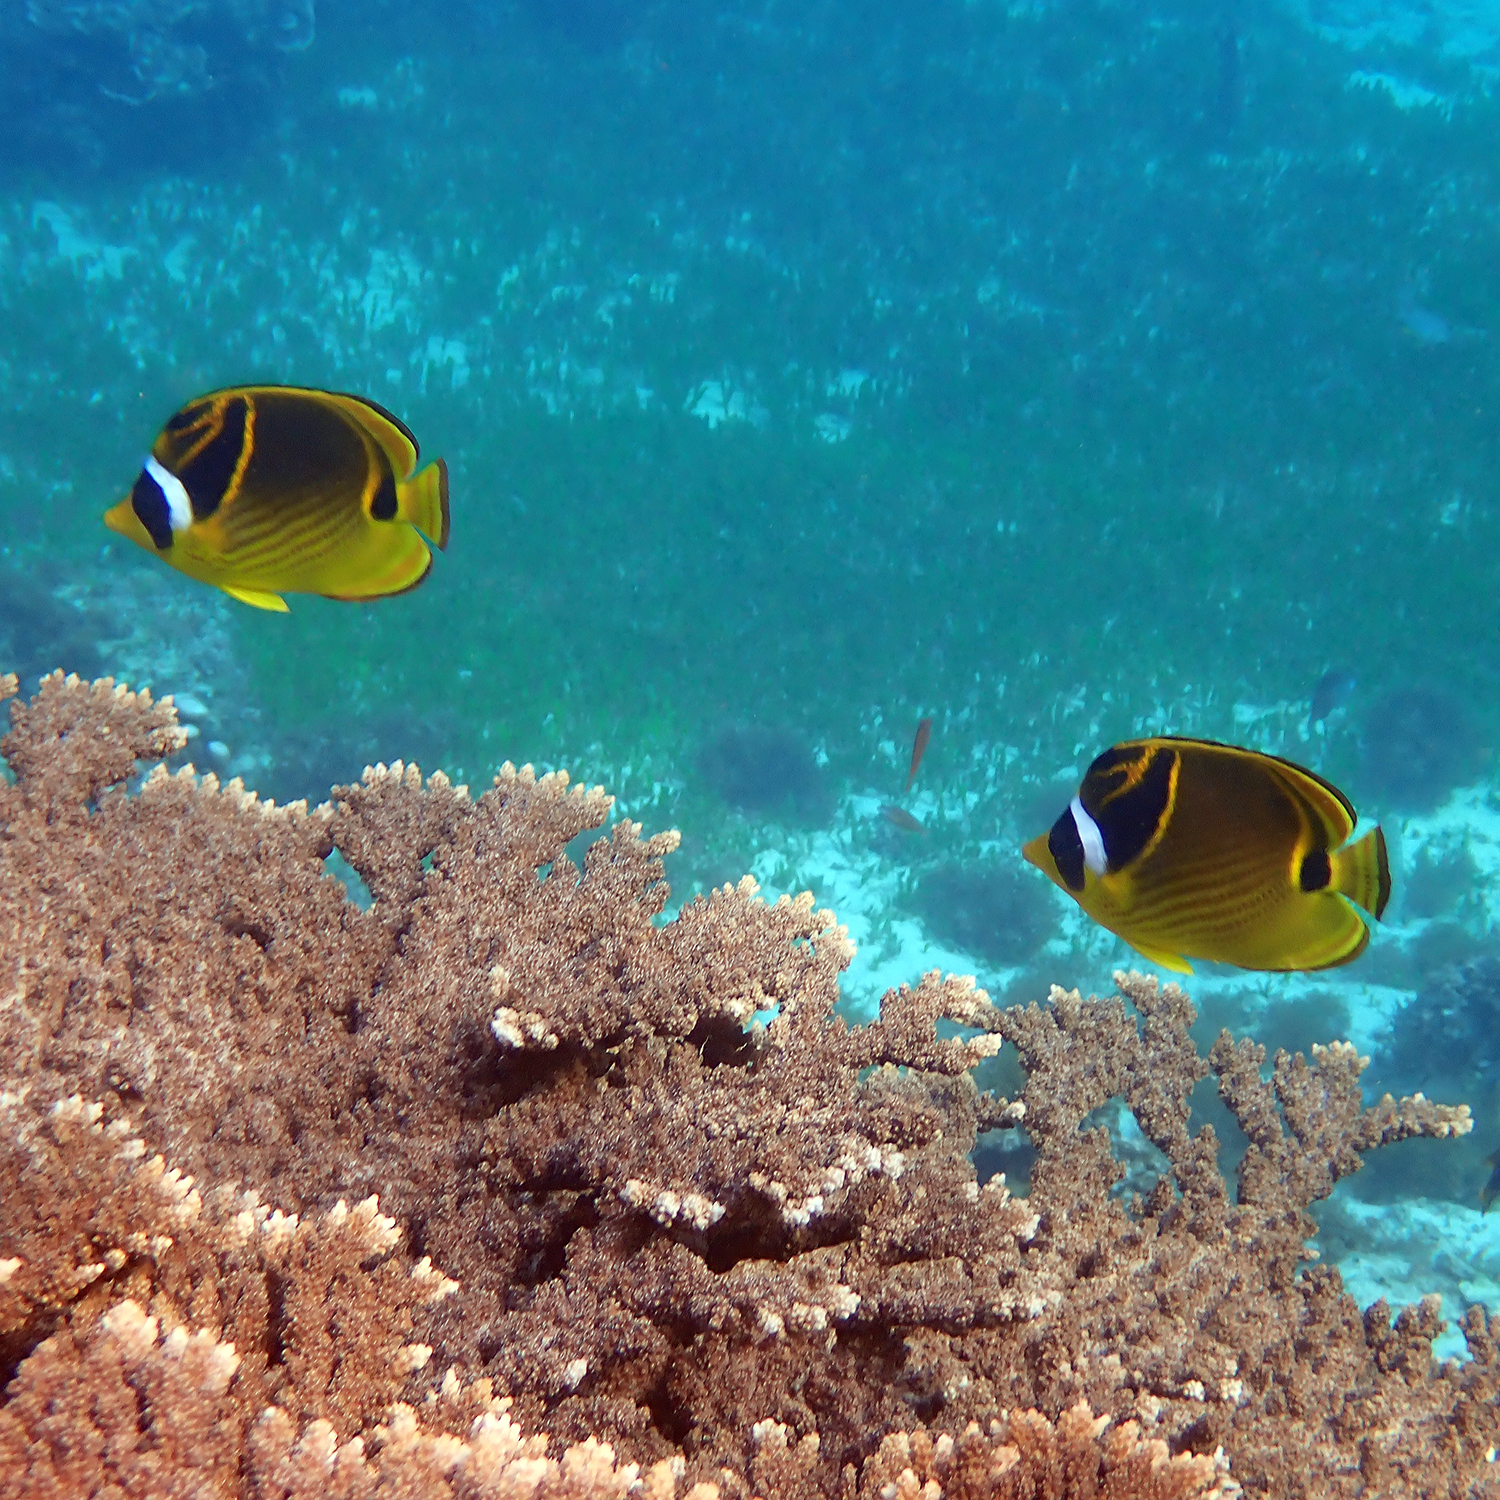
Chaetodon lunula (Raccoon Butterflyfish)